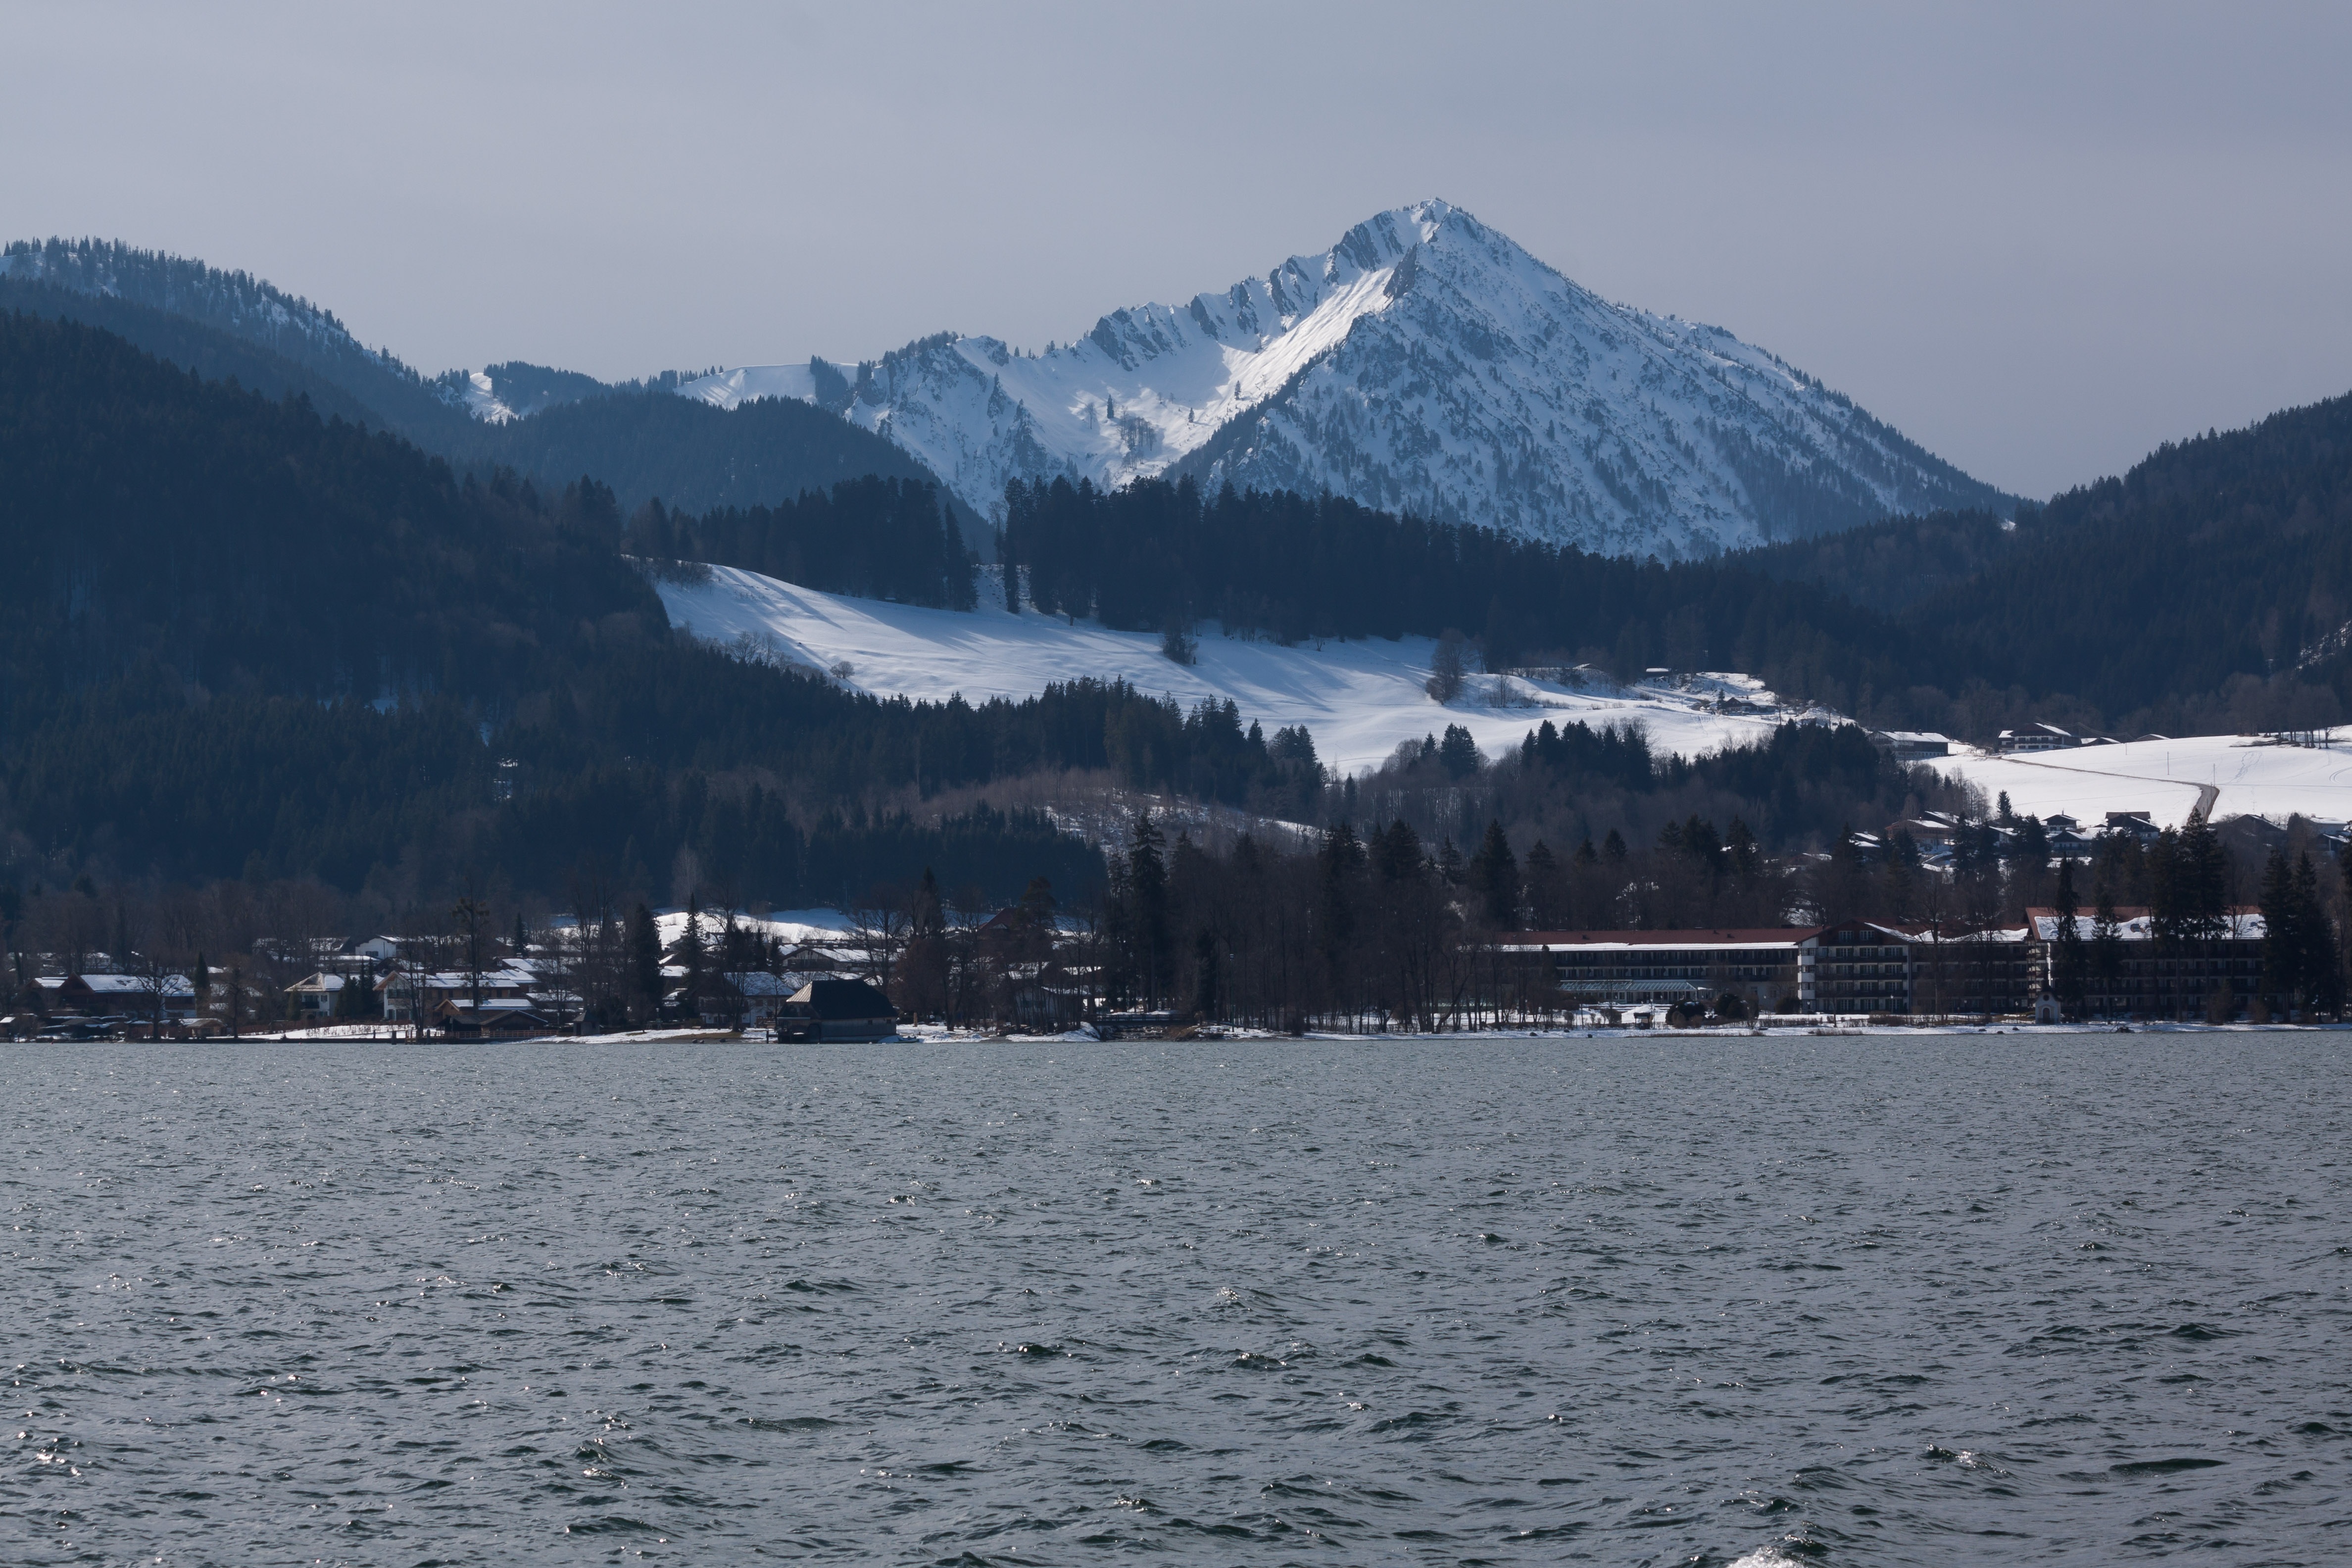
landscape, sea, water, nature, mountain, snow, winter, sky, sun, lake, mountain range, panorama, vehicle, weather, fjord, rest, arctic, bank, mirroring, landform, hotel complex, mountainous landforms